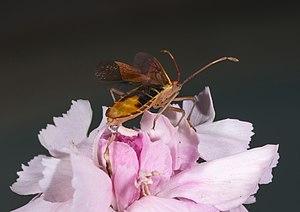
Gonocerus acuteangulatus est une espèce d'insectes hétéroptères de la famille des Coreidae, de la sous-famille des Coreinae et du genre Gonocerus.